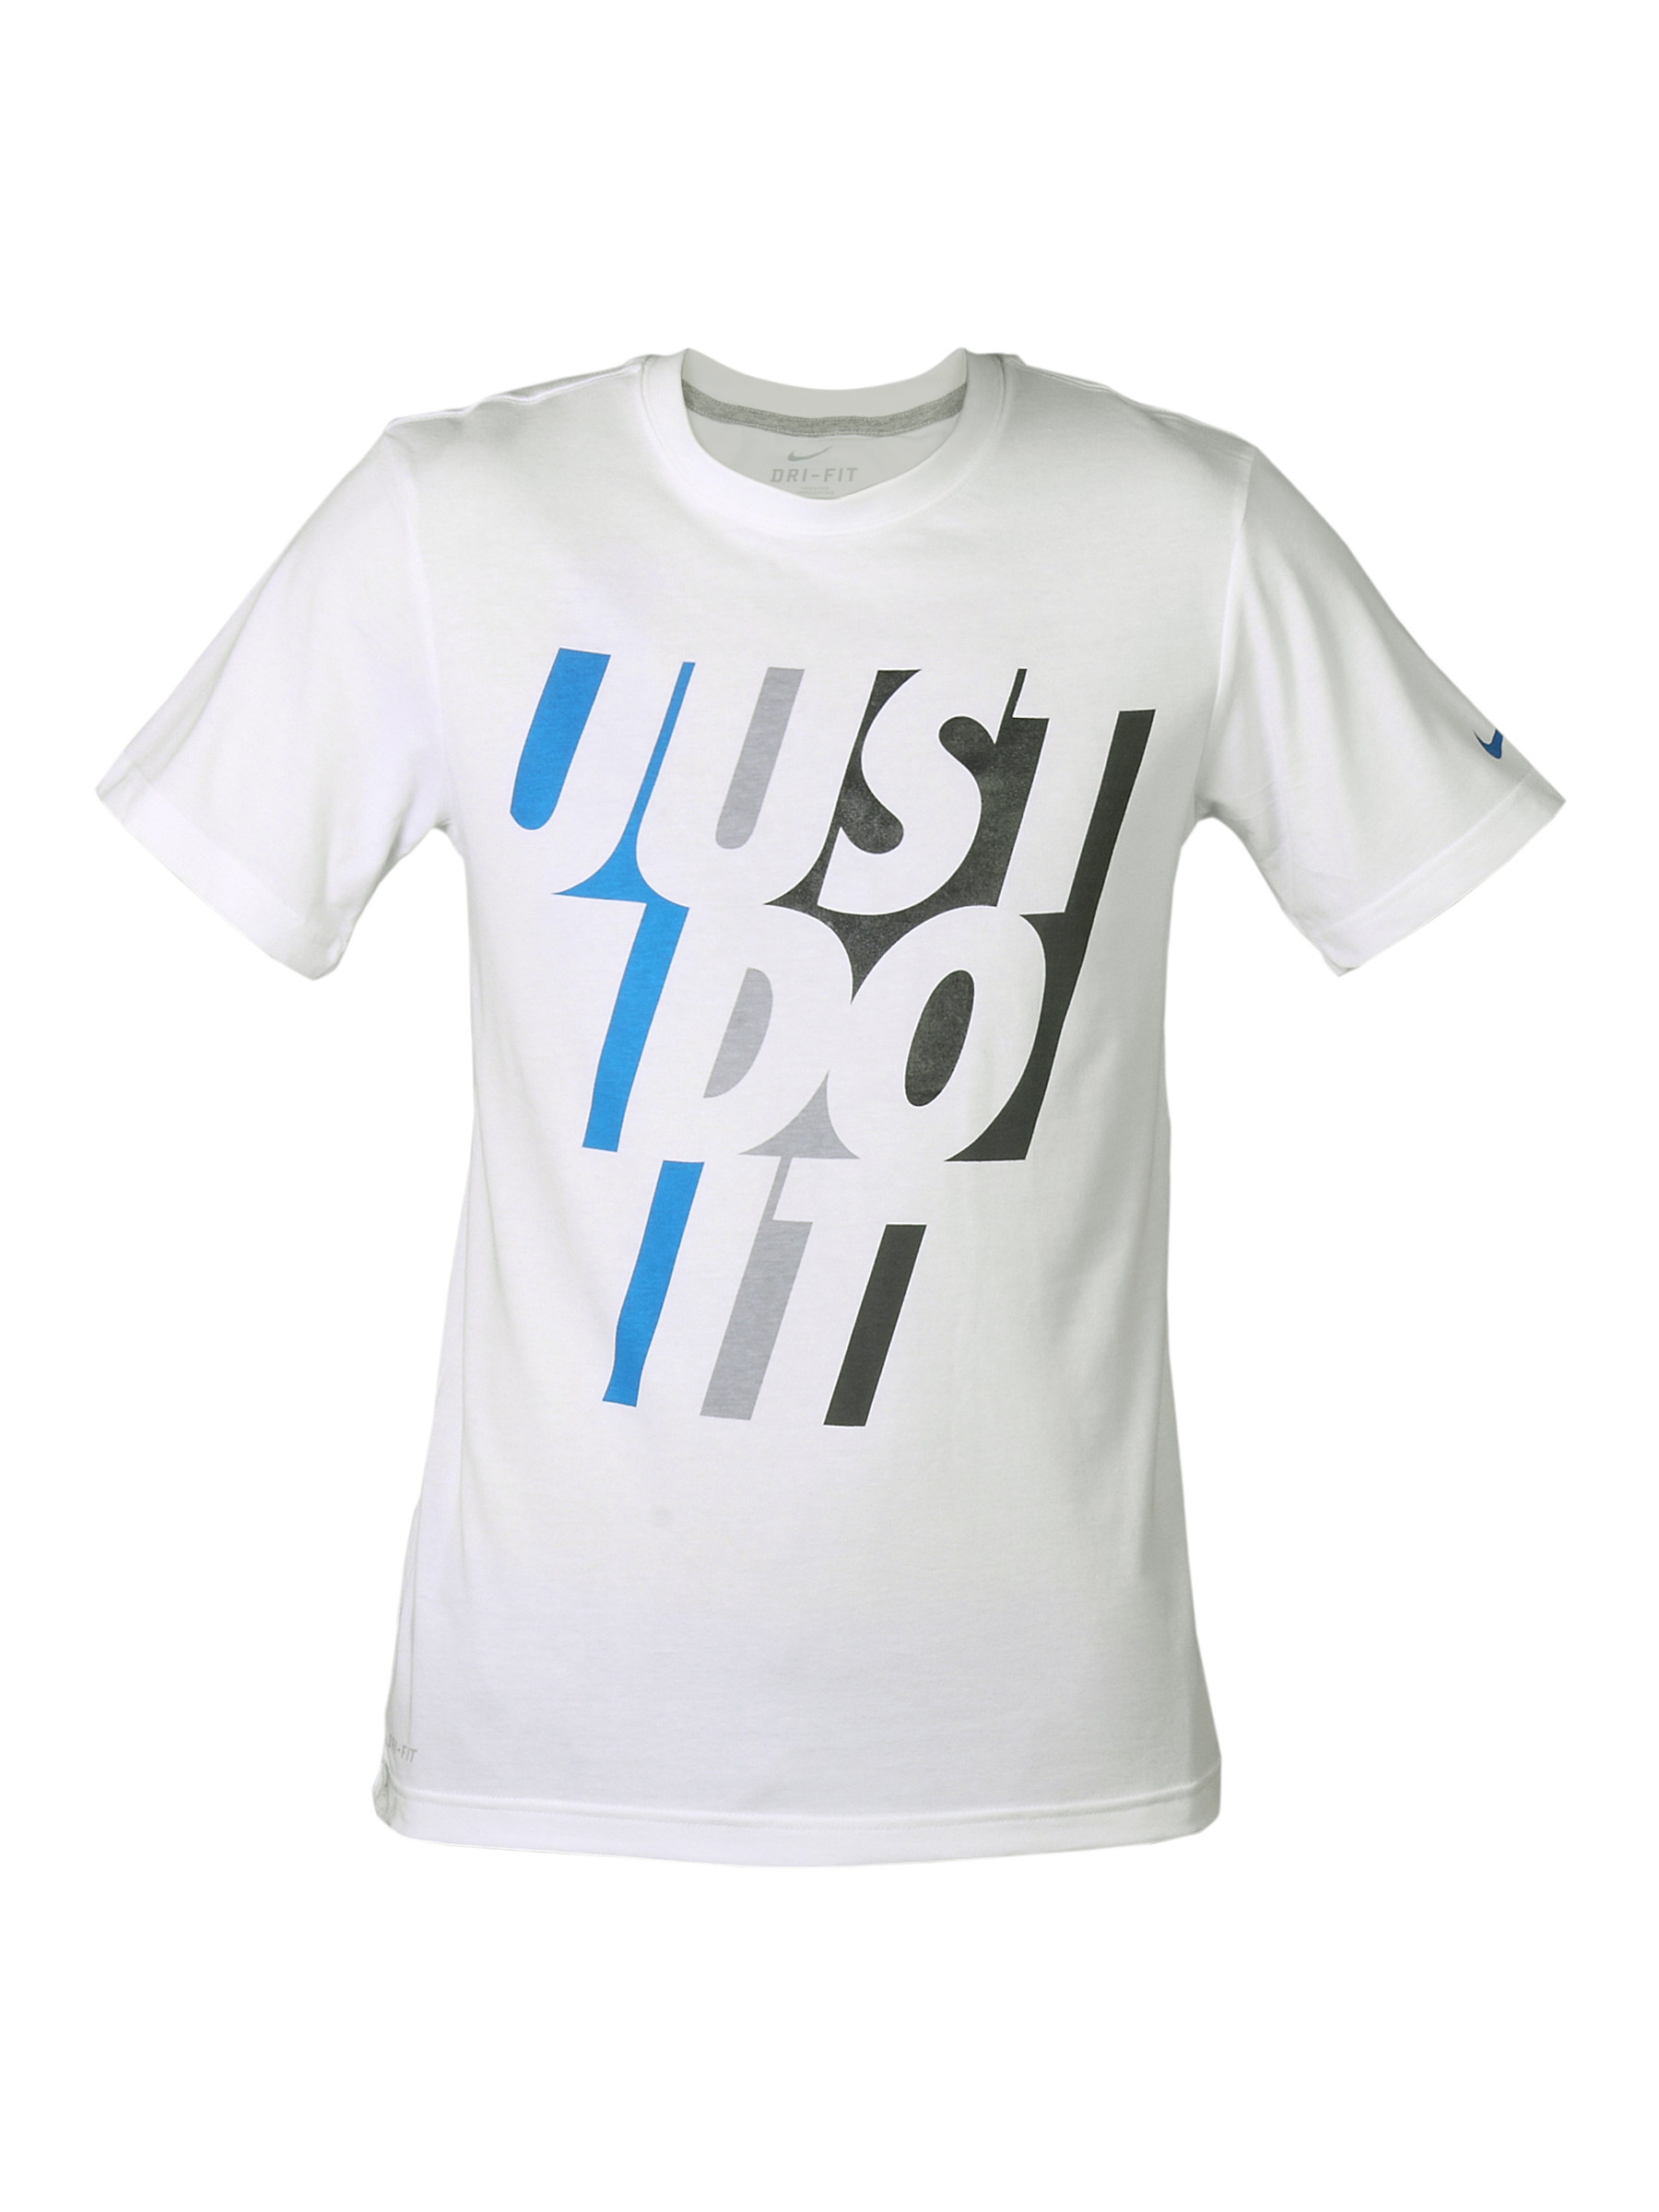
Nike Men Printed Boxed White T-shirt
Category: Apparel / Topwear / Tshirts
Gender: Men
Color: White
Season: Summer 2012
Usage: Casual